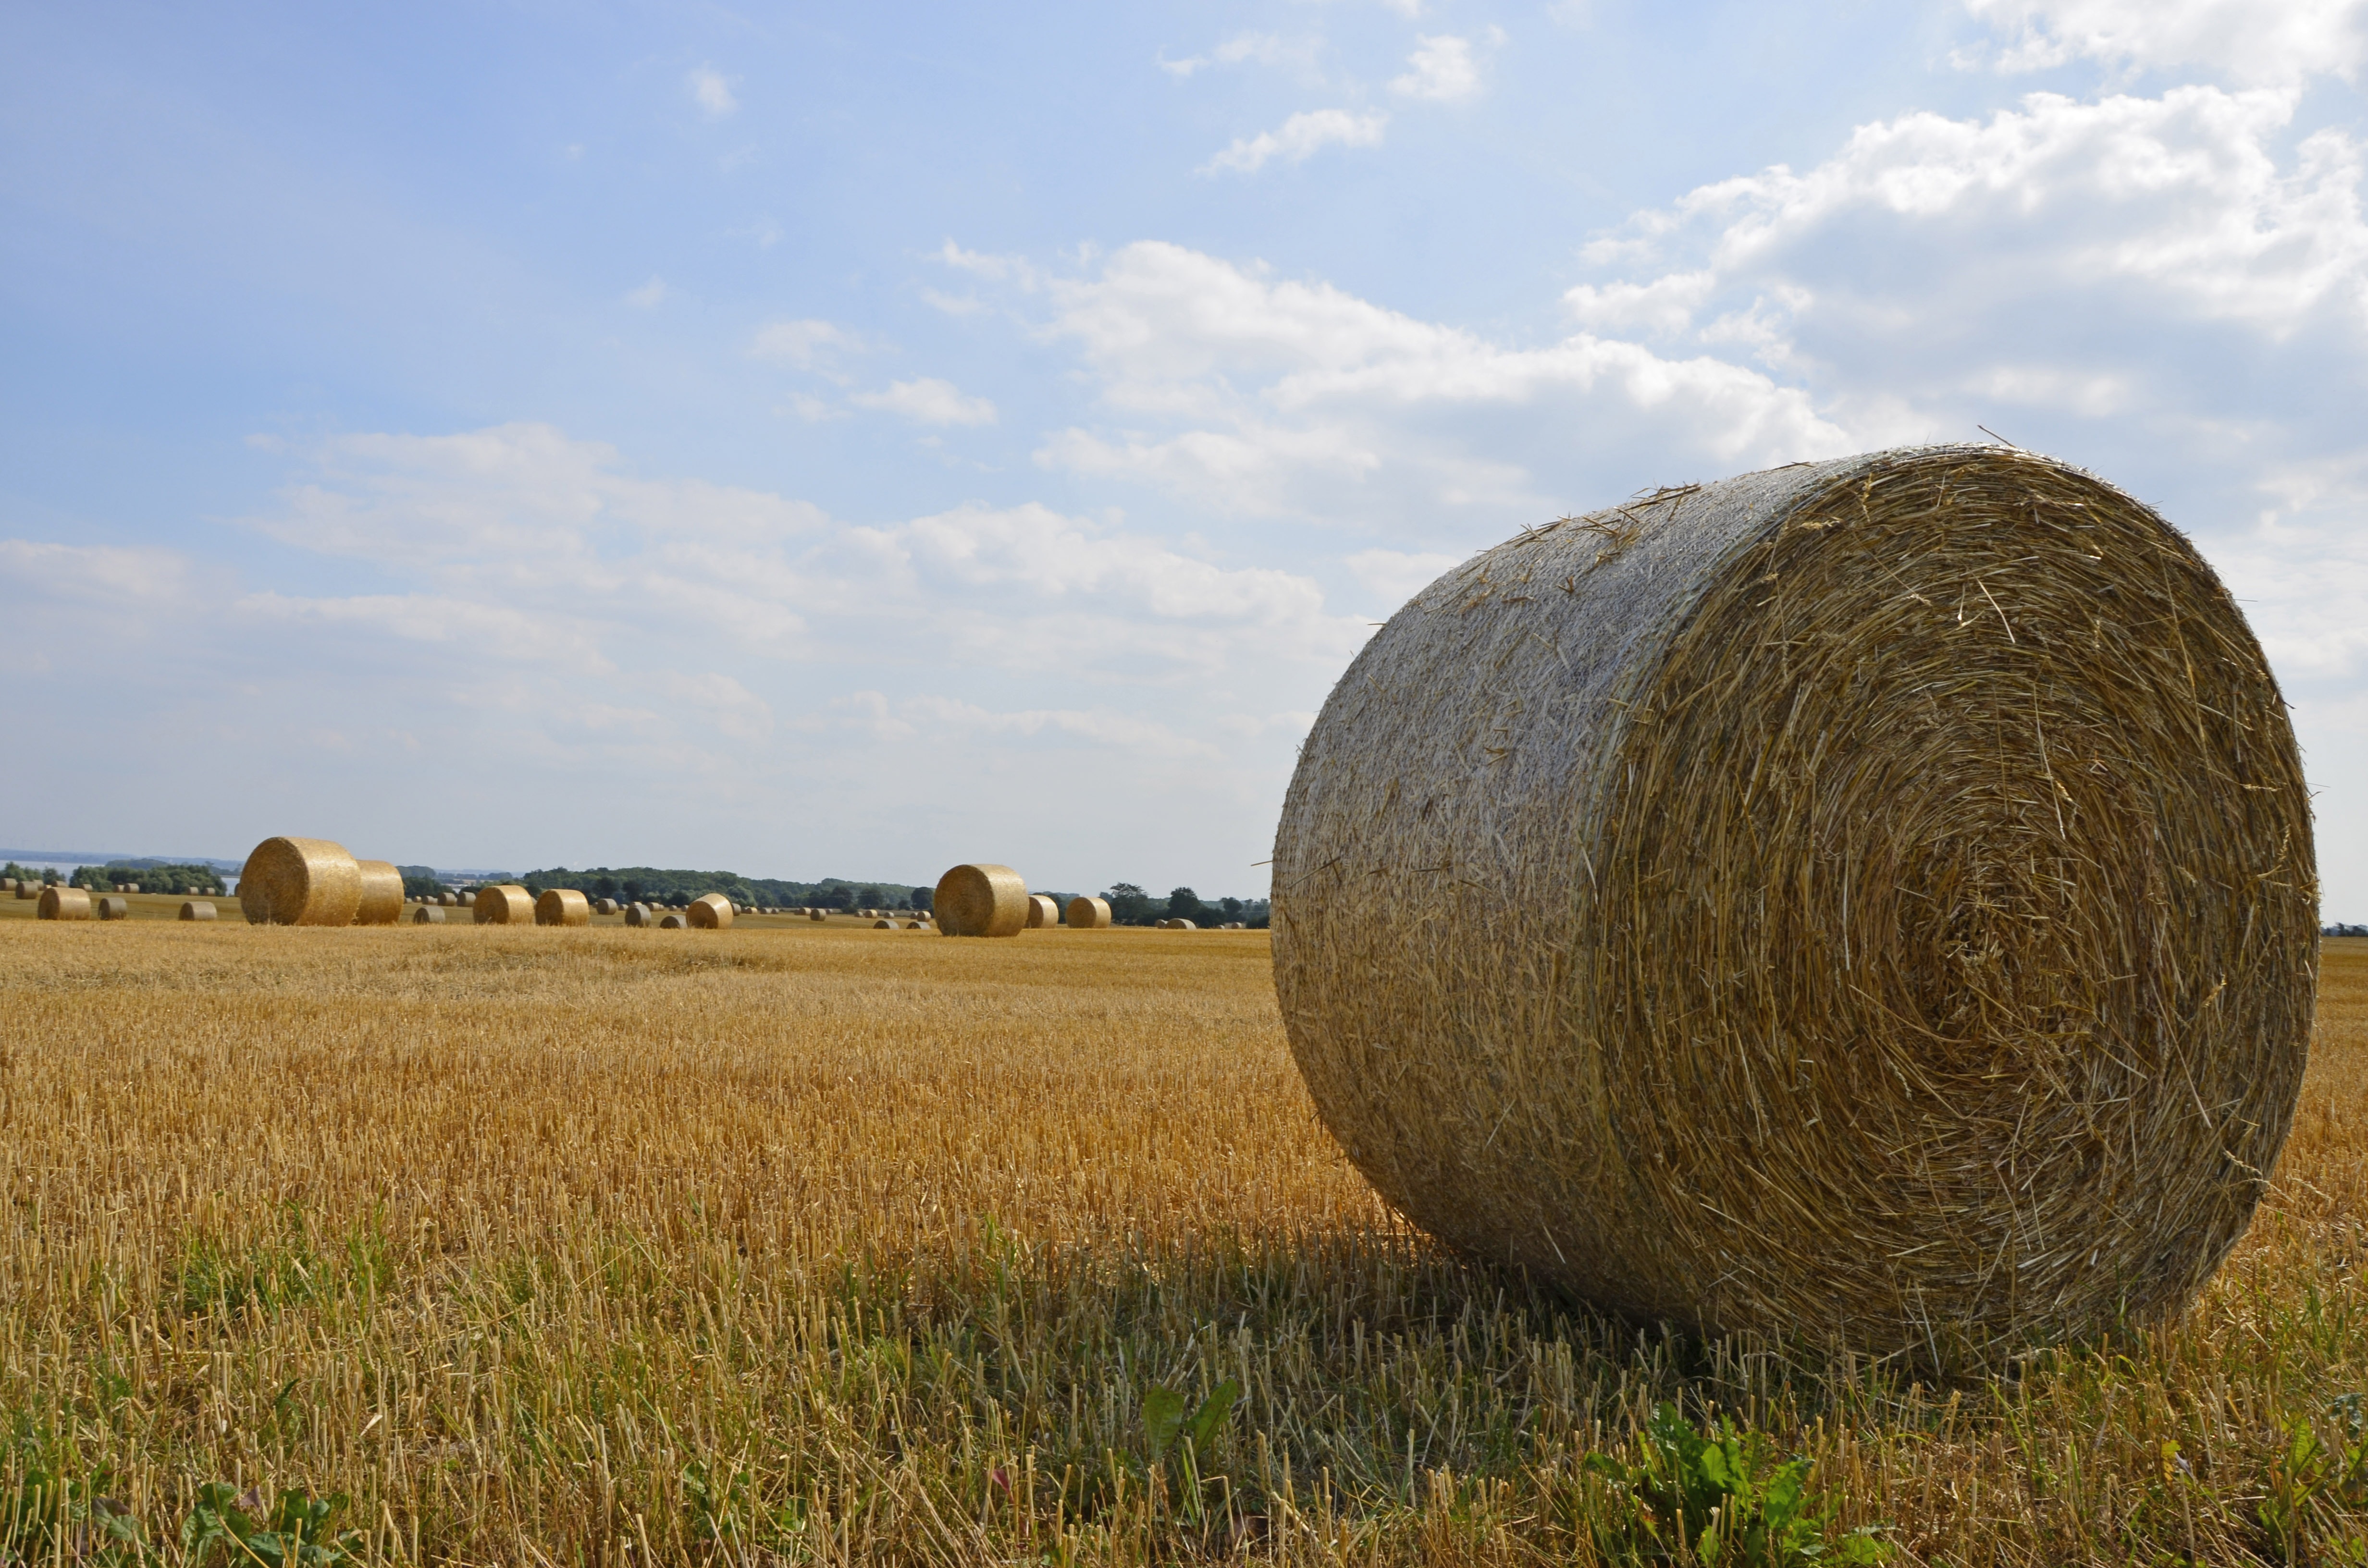
landscape, nature, grass, plant, sky, sun, hay, field, farm, meadow, prairie, perspective, summer, harvest, crop, pasture, soil, agriculture, stubble, fields, grassland, straw, harvested, round bales, arable, straw bales, rural area, field crops, man made object, grass family